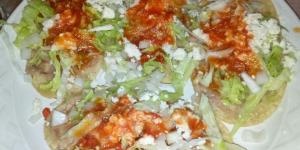
sopes de chorizo mexicanos